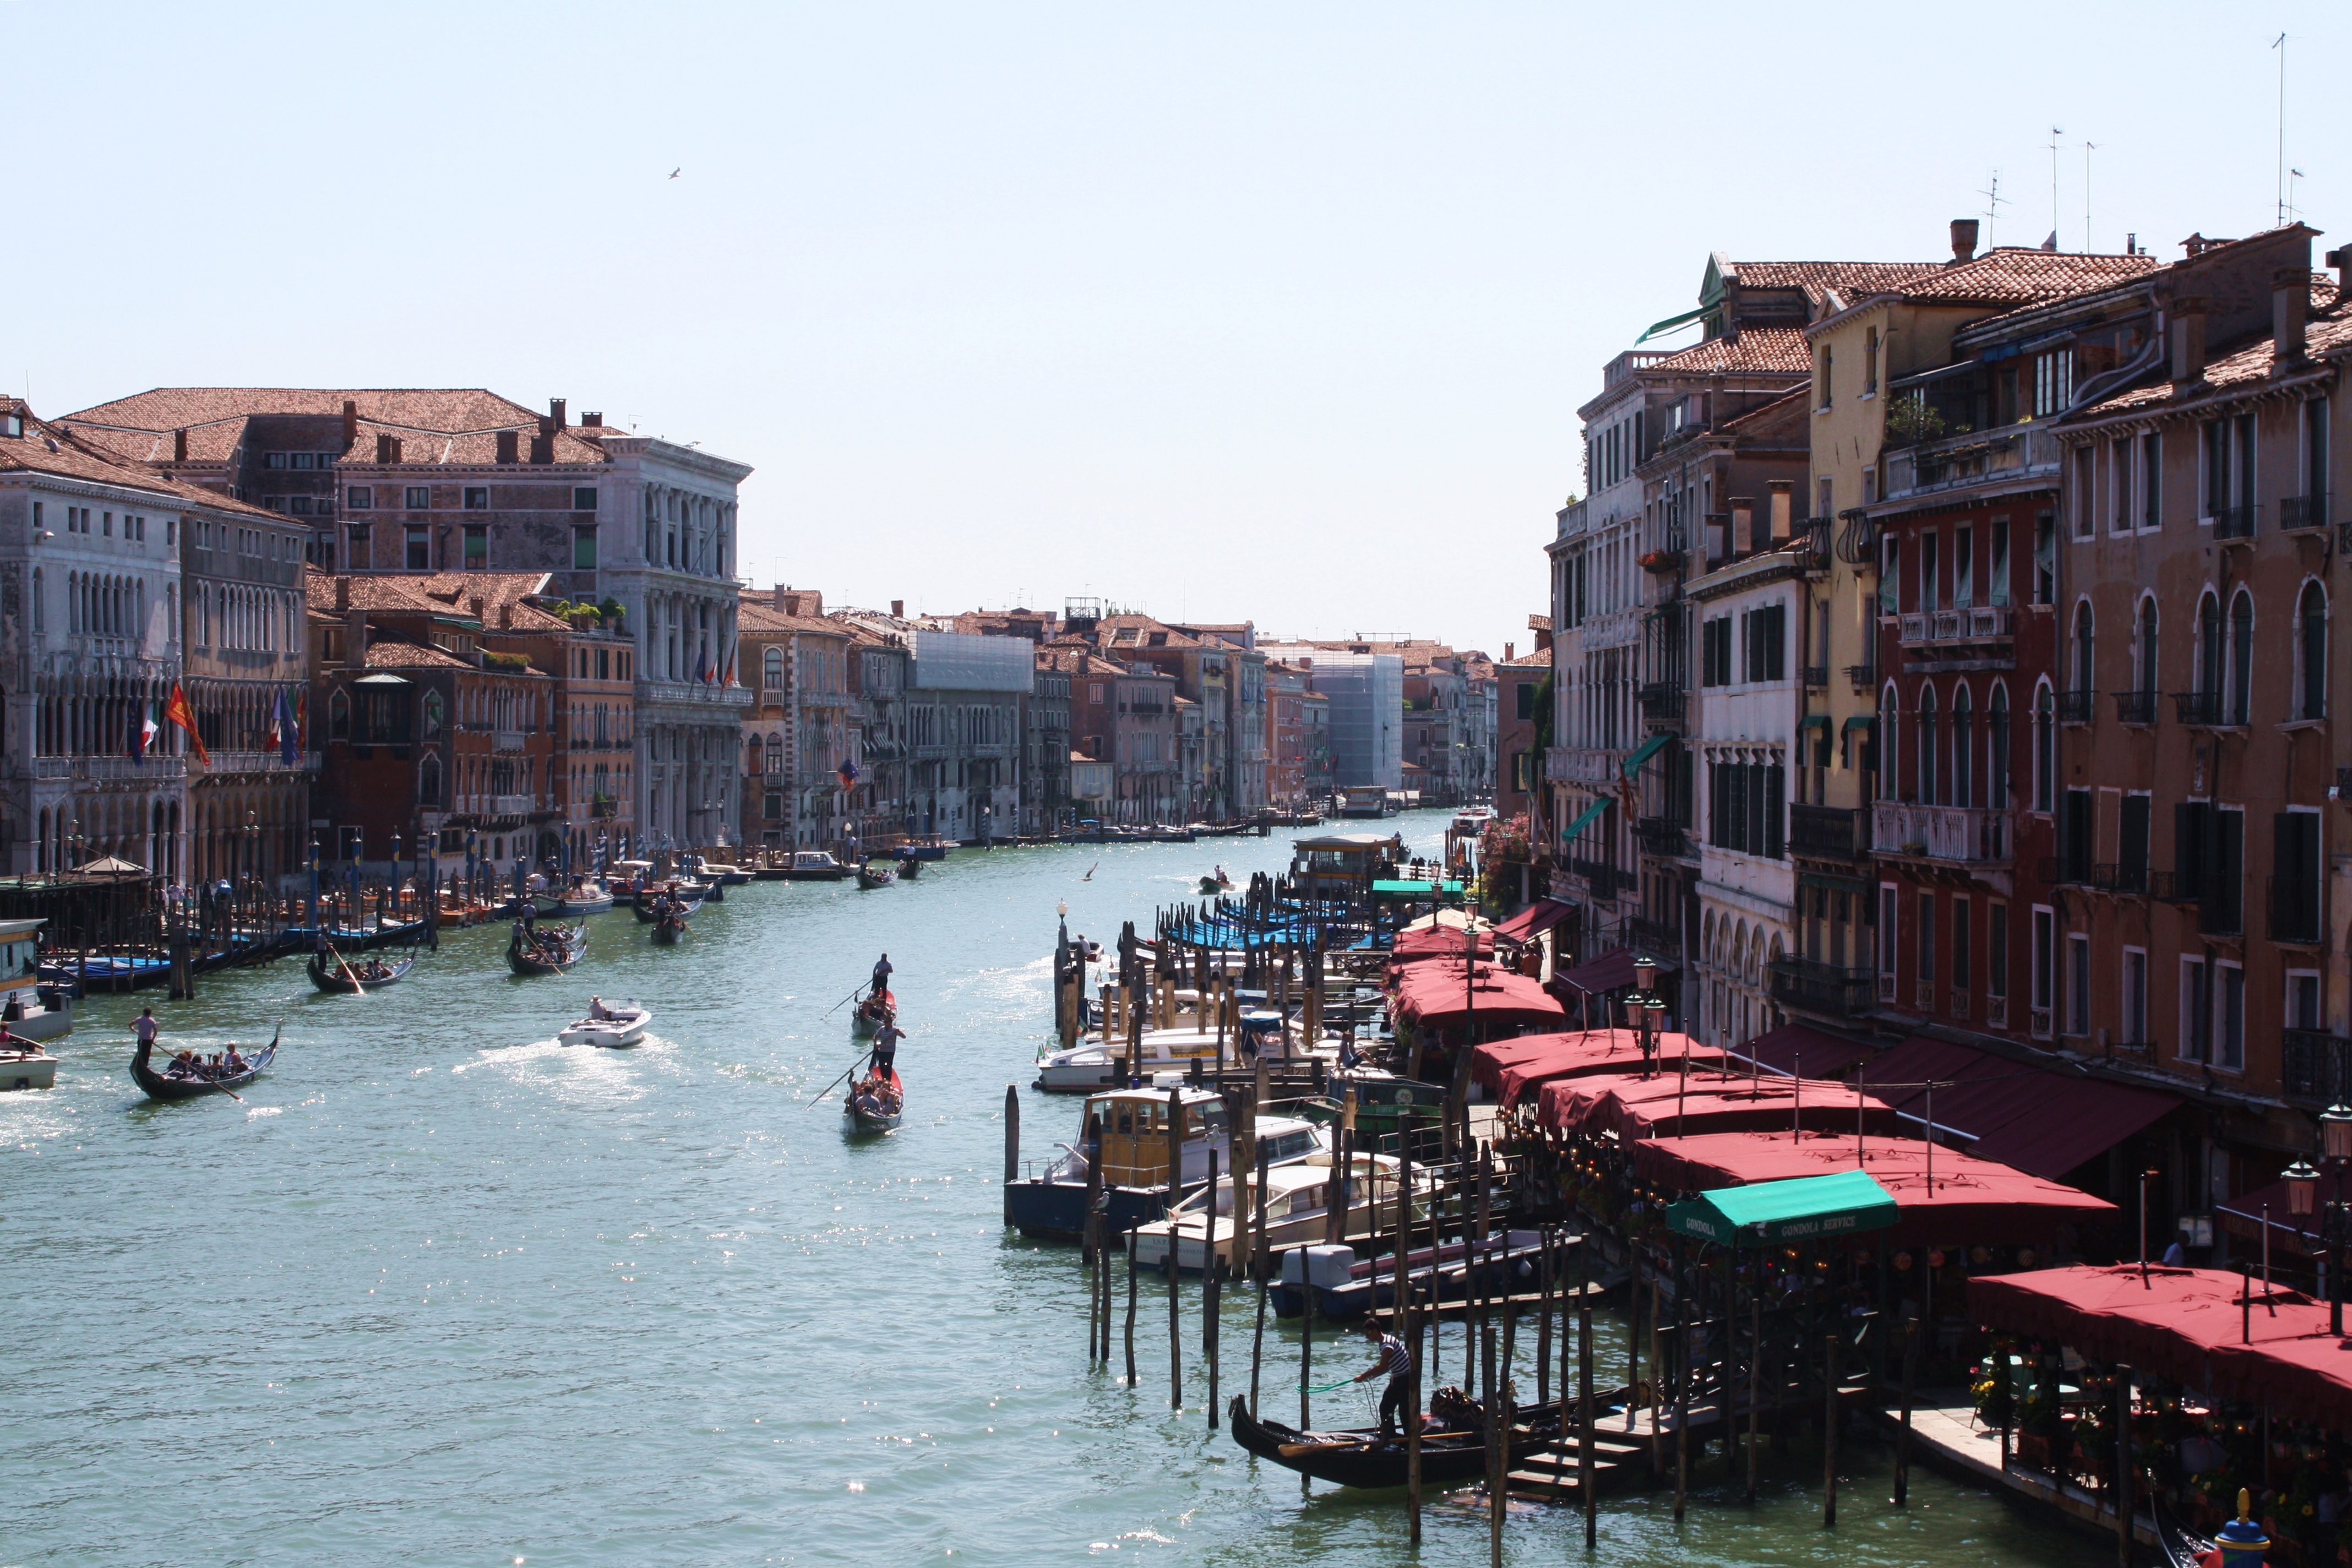
sea, water, dock, architecture, boat, town, river, canal, cityscape, vehicle, italy, harbor, venice, port, tourism, waterway, body of water, haven, channel, gondolas, old houses, monuments, landform